Greeks in South Sudan

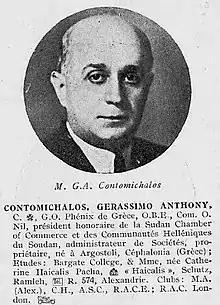

When Capato after a string of misfortunes – amongst them a fire that destroyed his storehouse in Gondokoro – had to declare bankruptcy in 1912, many of his agents continued the business on their own. The colonial government supported this immigration as it preferred giving licences to Greek, Jewish, and Syrian merchants, rather than to Northern Sudanese "Jellaba" traders.